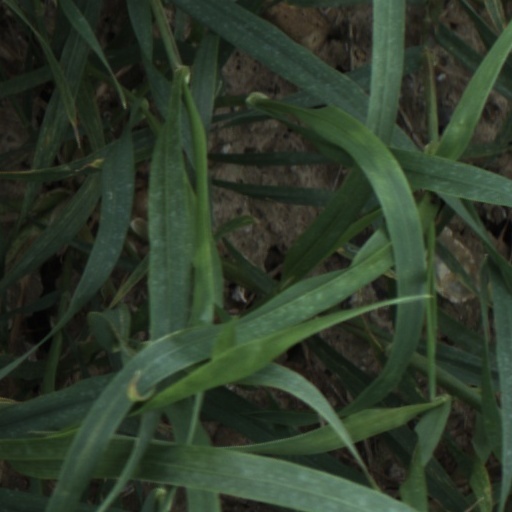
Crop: wheat